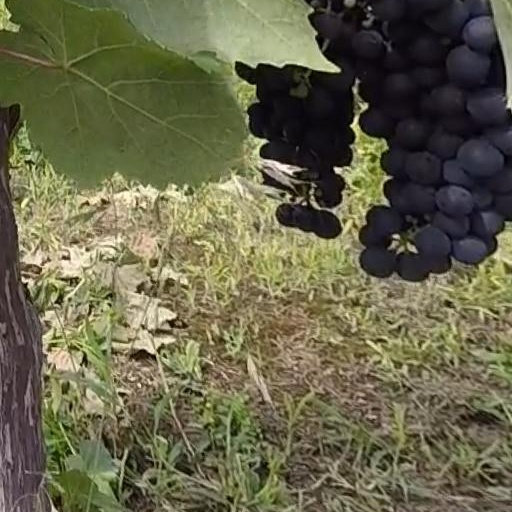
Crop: grape